Hornby Vellard

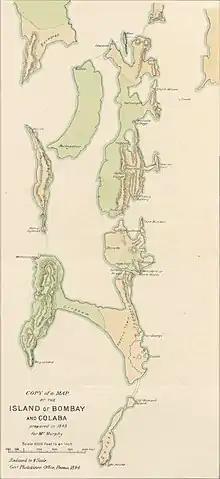
Island of Bombay and Colaba

The Hornby Vellard was a project to build a causeway uniting all seven islands of Bombay into a single island with a deep natural harbour. The project was started by the governor William Hornby in 1782 and all islands were linked by 1838. The word "vellard" appears to be a local corruption of the Portuguese word "vallado" meaning fence or embankment.